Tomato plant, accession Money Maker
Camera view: tilt-top (135 deg); turntable rotation: 330 degrees
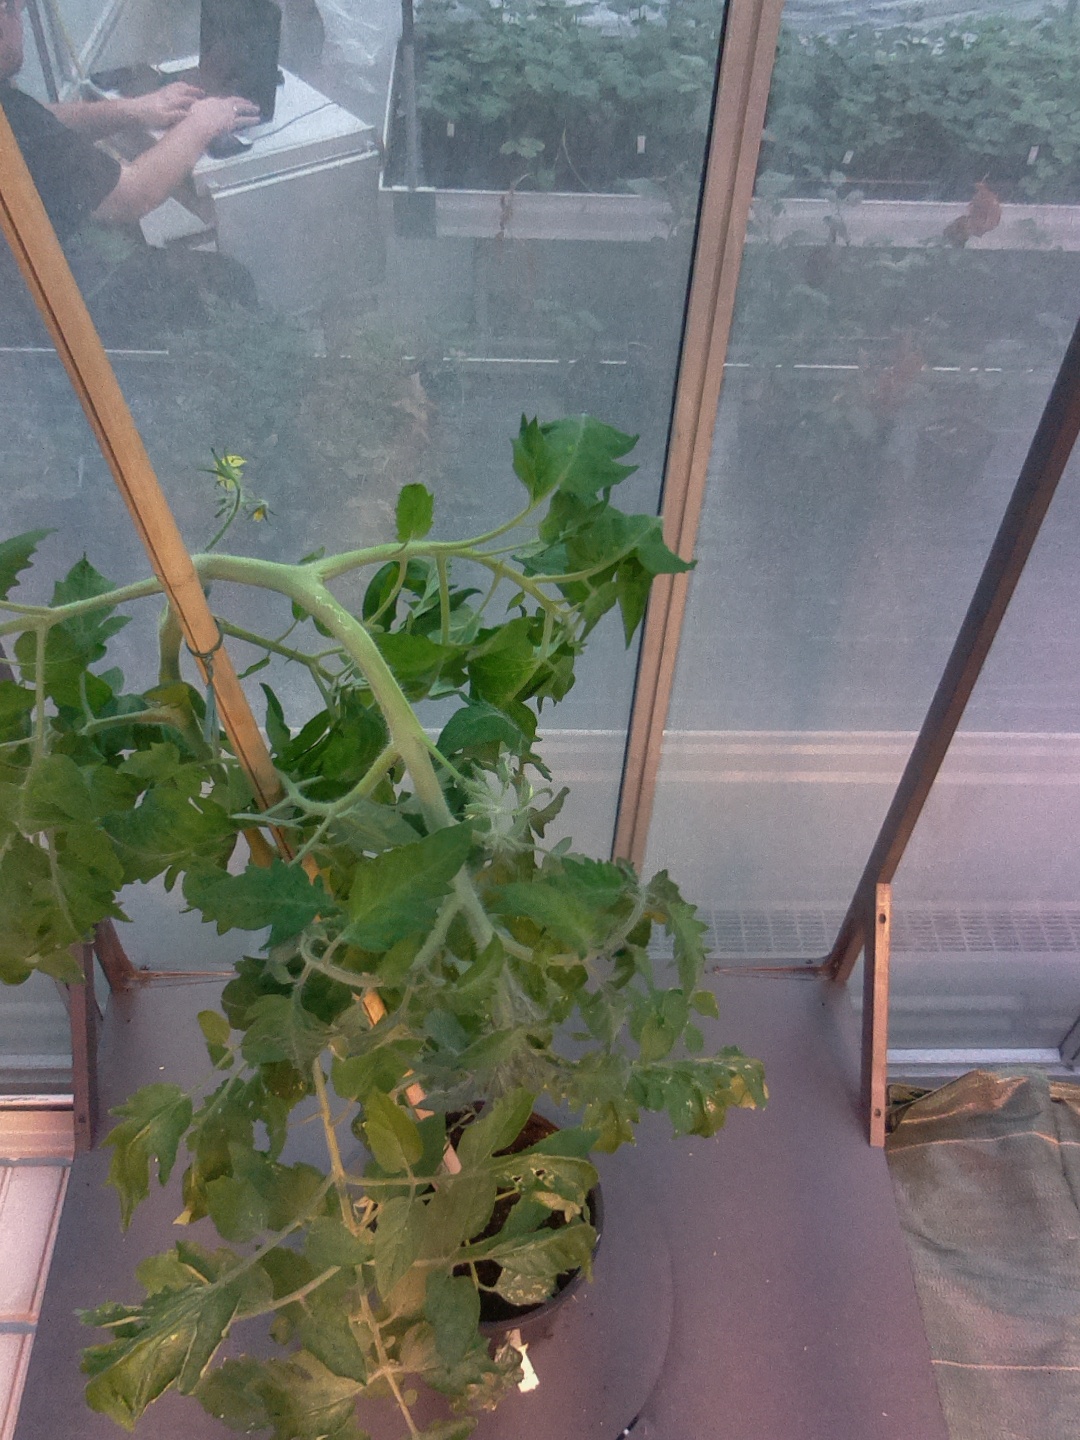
BBCH growth stage 69: End of flowering, 90%-100% of flowers open, more petals falling